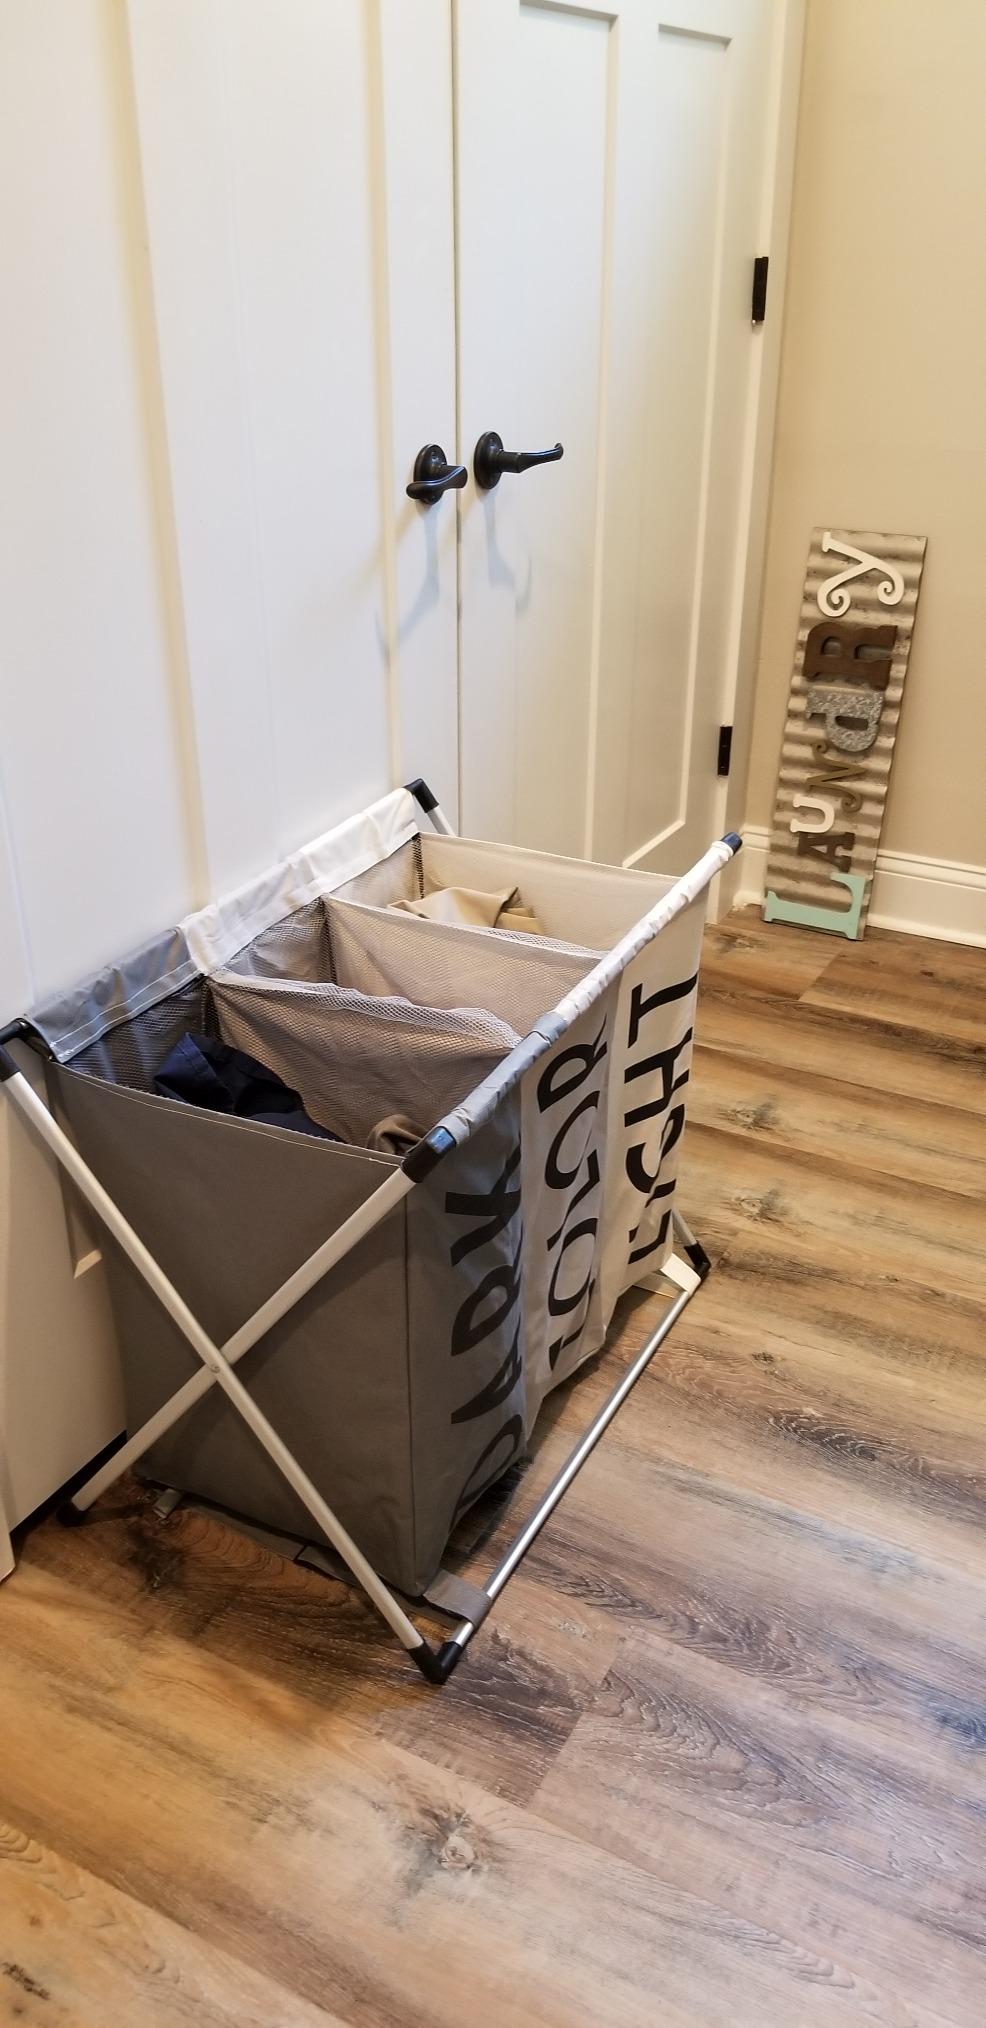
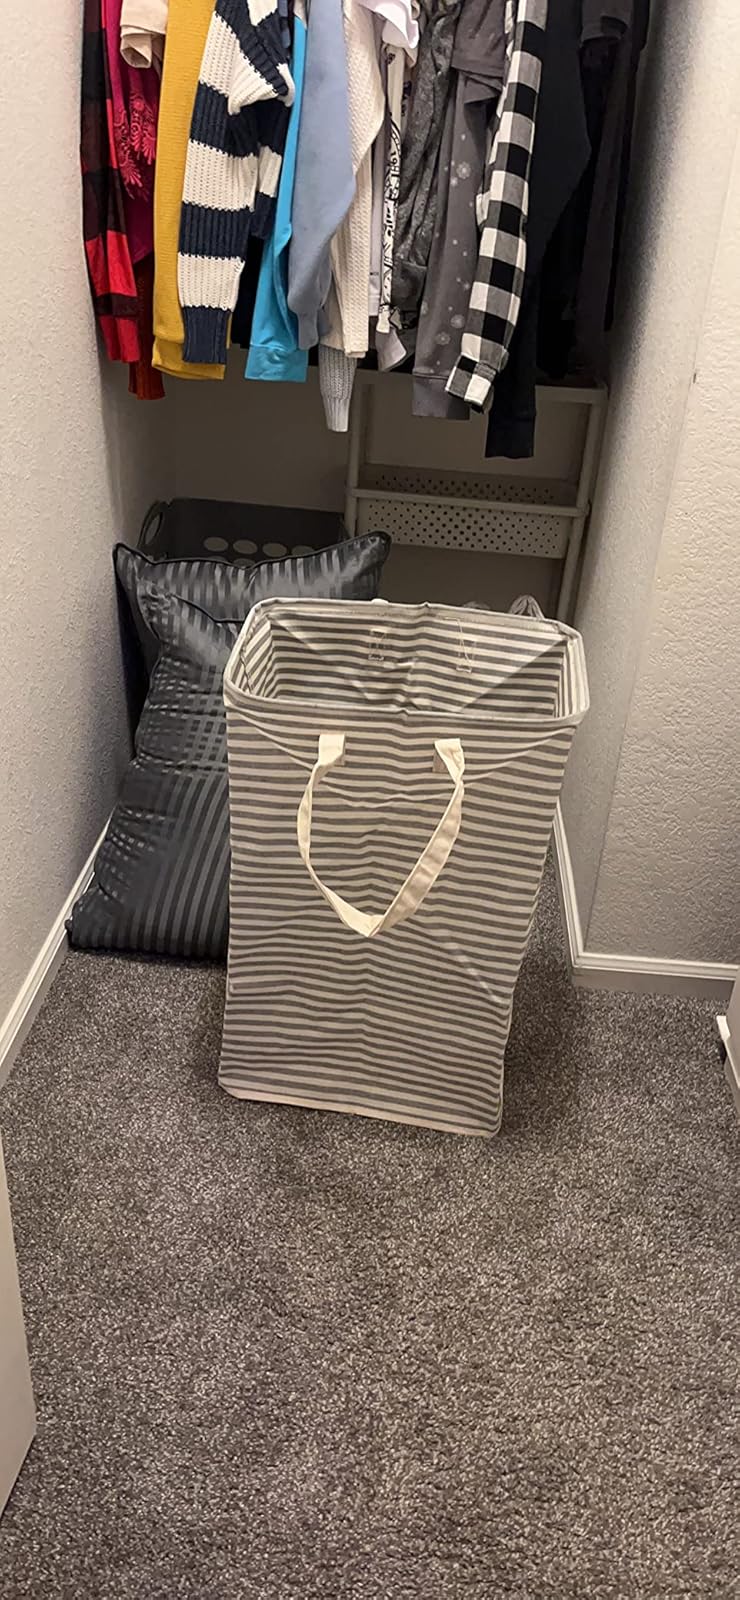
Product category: items_hamper
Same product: no